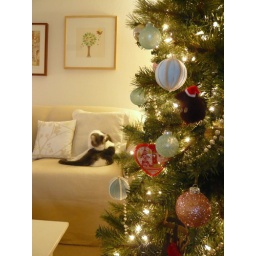
I still have to make more fabric-covered ornament balls - but in the meantime I glittered glass balls to fill the tree.